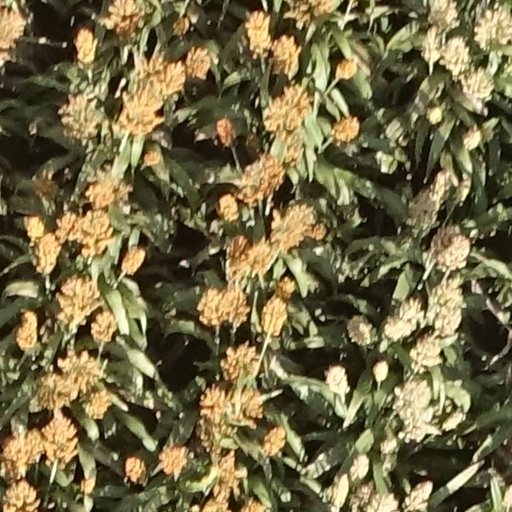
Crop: sorghum